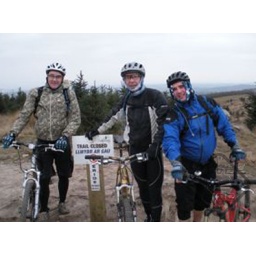
Live2ridebikes, Specialist mountain bike holidays in South Wales and Somerset